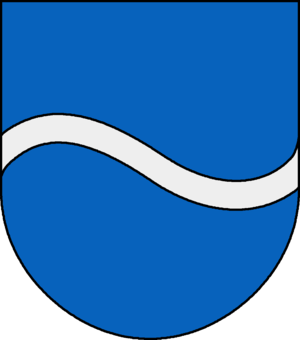
L’ amt Föhr-Amrum est un amt, c'est-à-dire une forme d'intercommunalité du Schleswig-Holstein, dans l'arrondissement de Frise-du-Nord, dans le Nord de l'Allemagne. Il regroupe 15 municipalités.